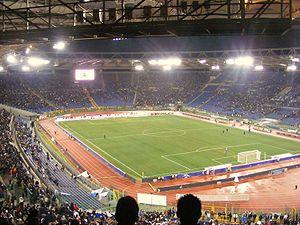
La Coupe du monde de football de 1990 est la quatorzième édition de la Coupe du monde de football.